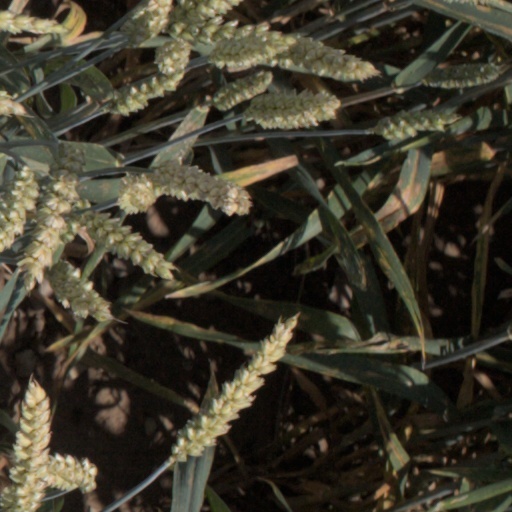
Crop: wheat